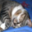
Label: cat